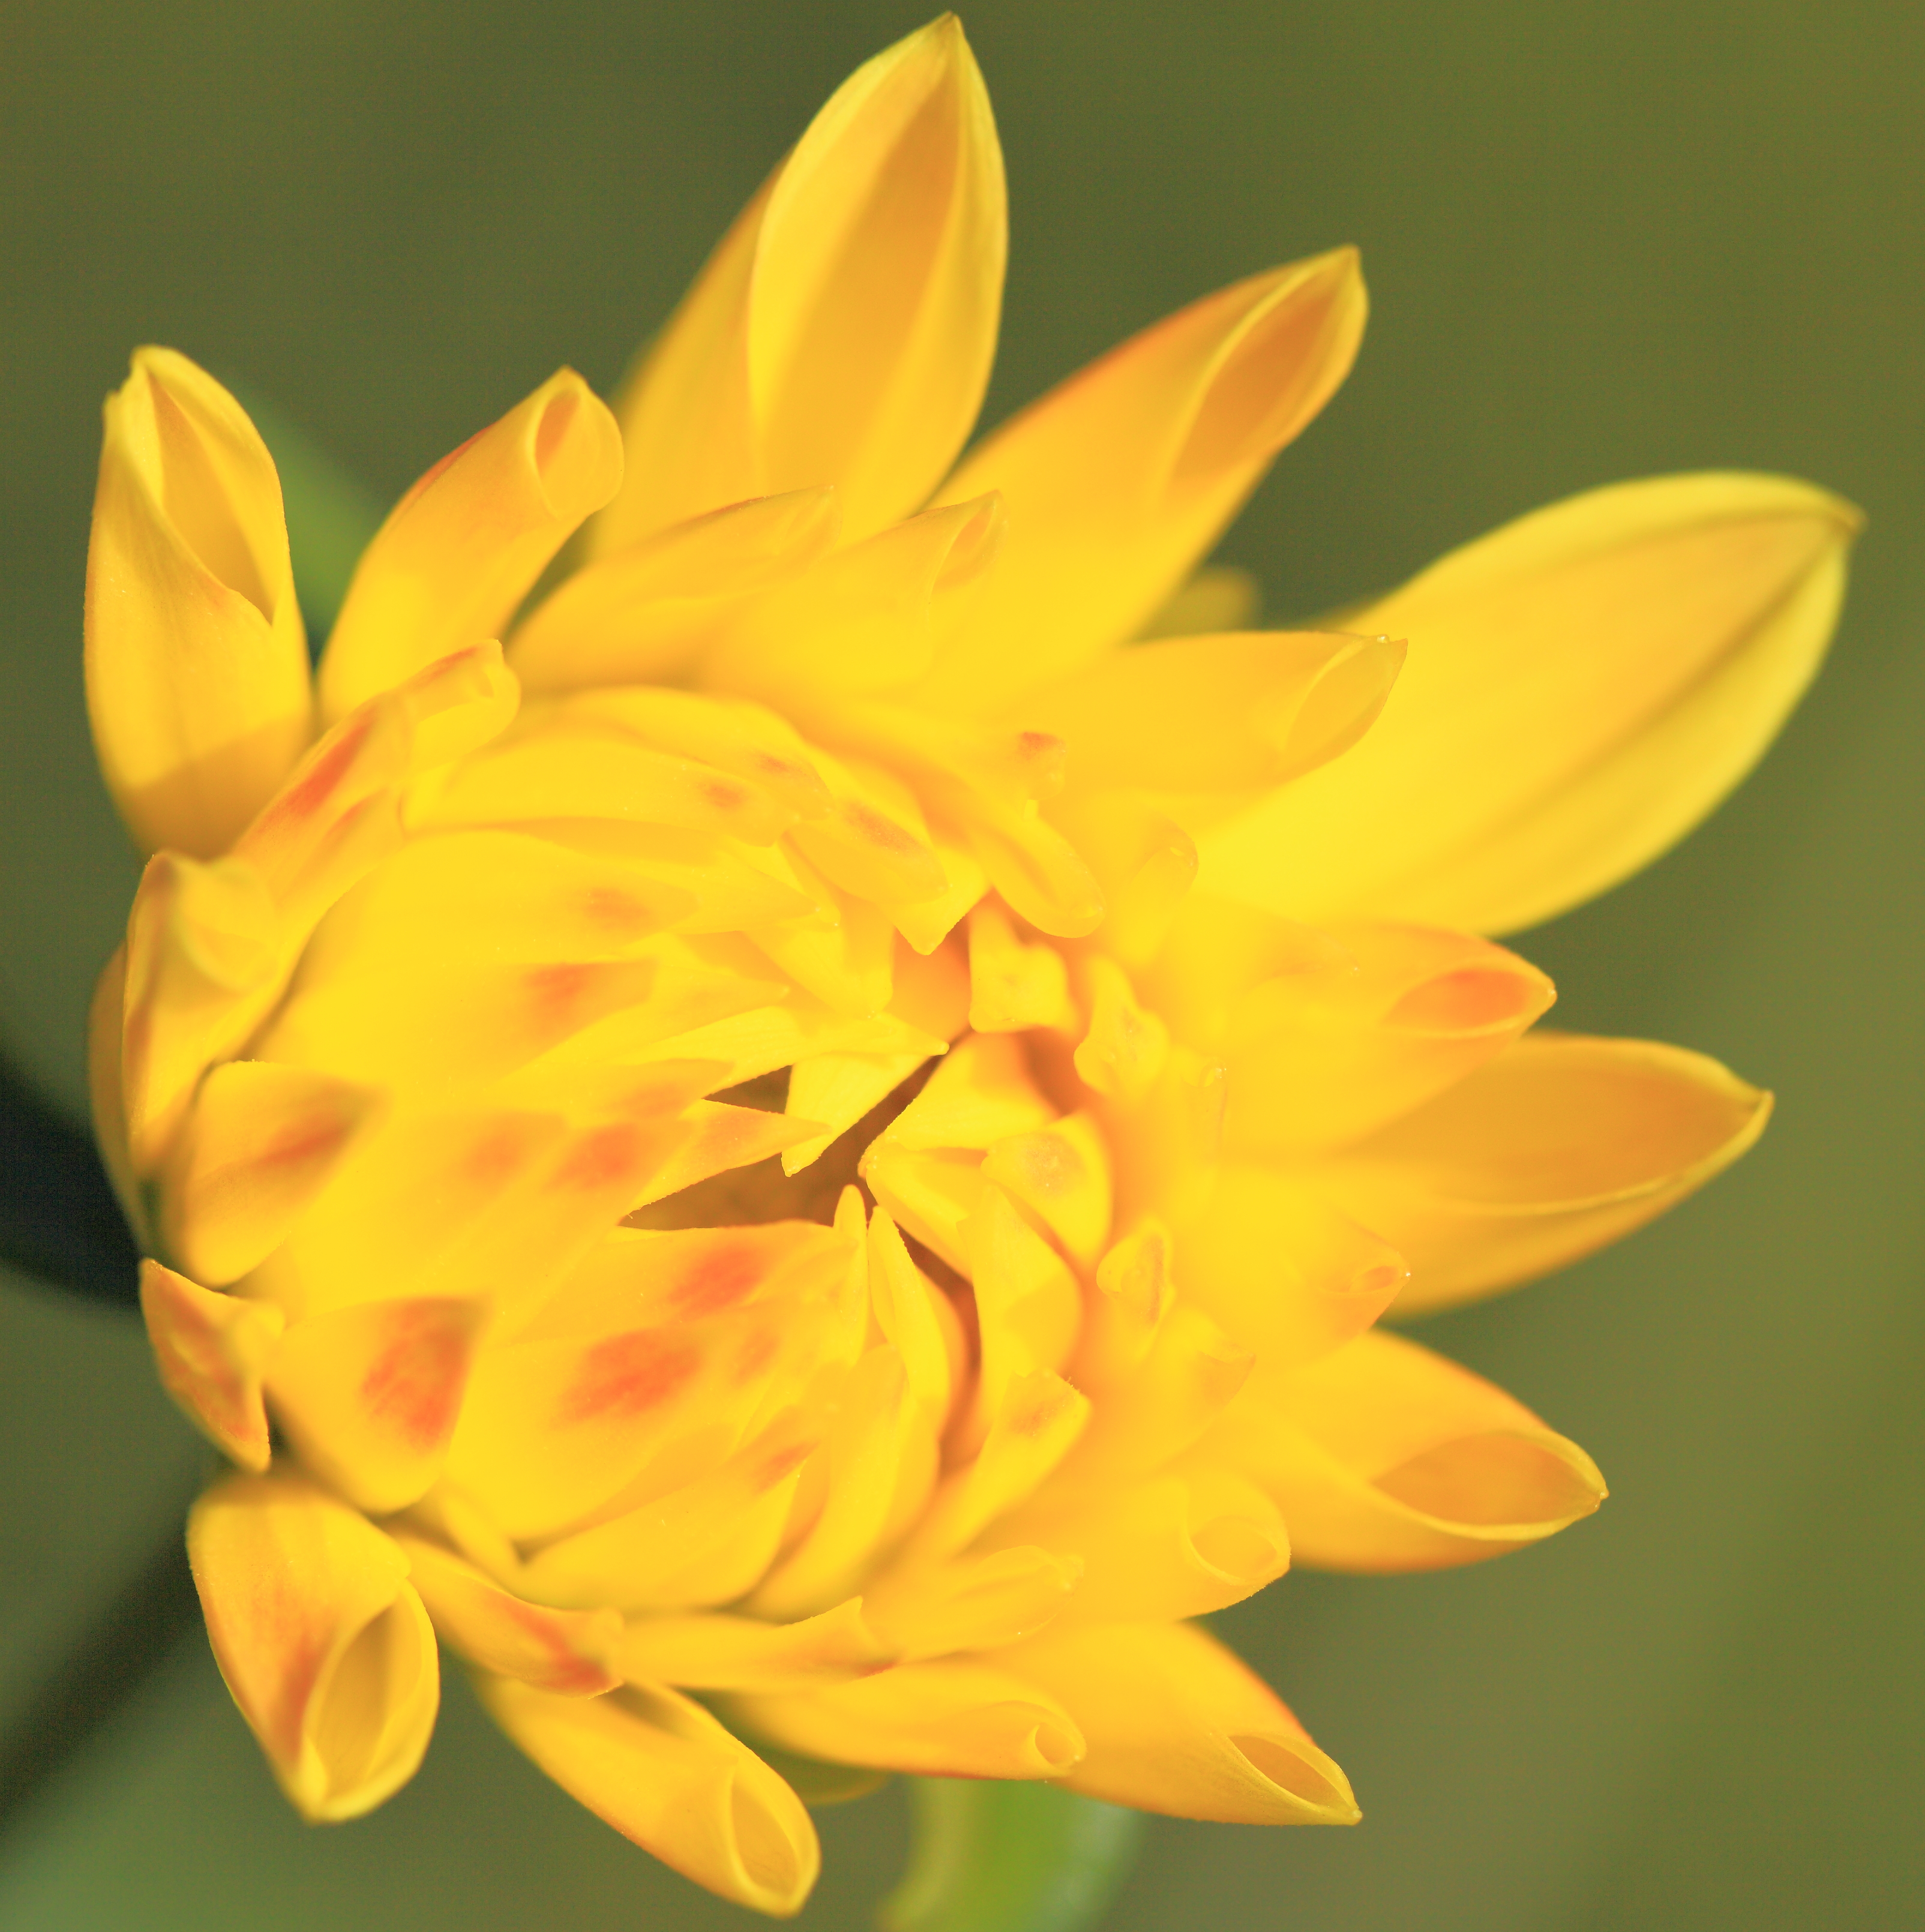
blossom, plant, flower, petal, high, botany, yellow, flora, close up, dahlia, tokyo, 5d, hires, markii, hi, res, resolution, jindaishokubutsukouen, choufu, macro photography, flowering plant, daisy family, plant stem, land plant